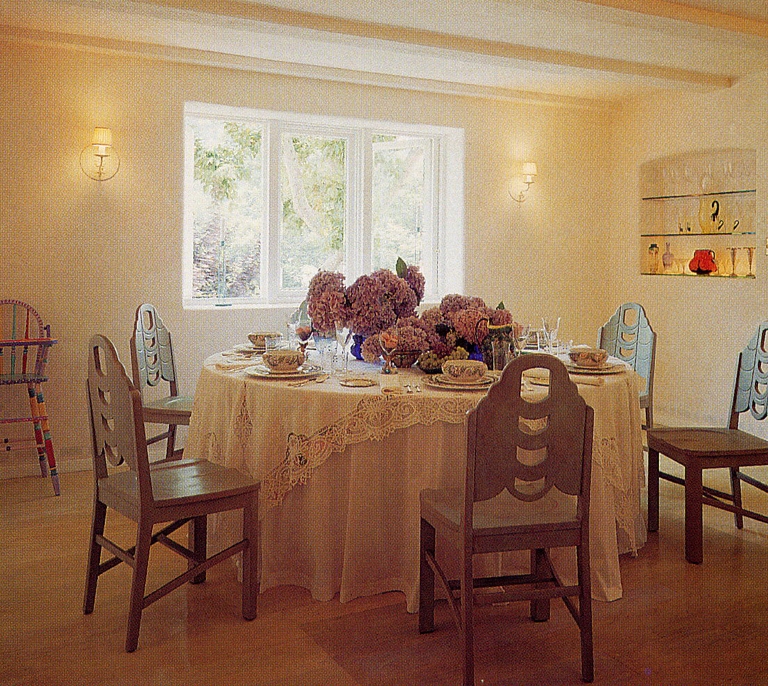
Room type: dining_room